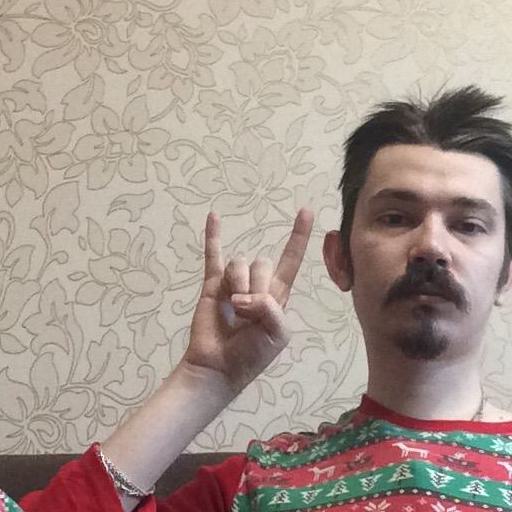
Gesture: rock